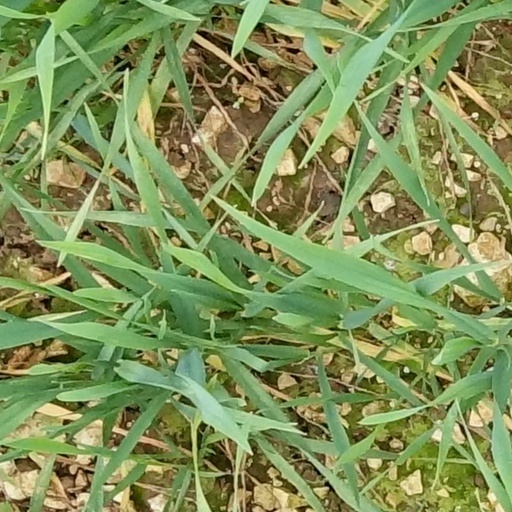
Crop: wheat